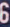
Number: 6